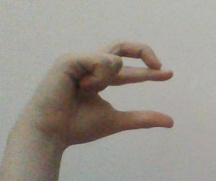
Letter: thal